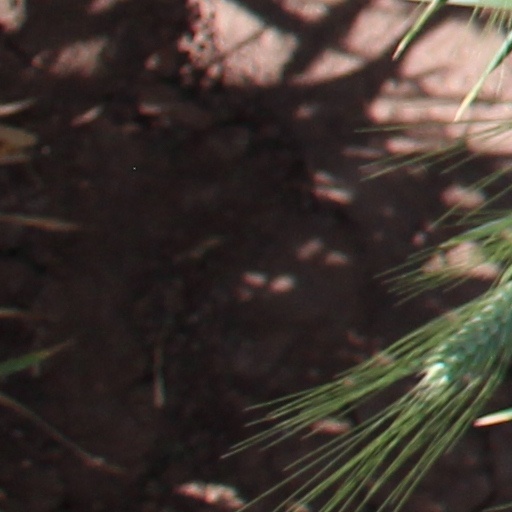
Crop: wheat